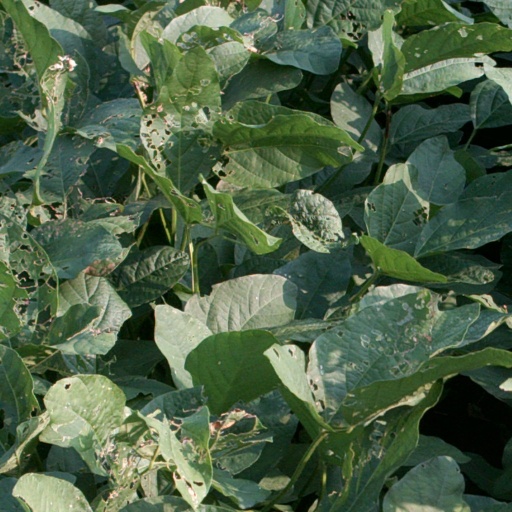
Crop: soybean